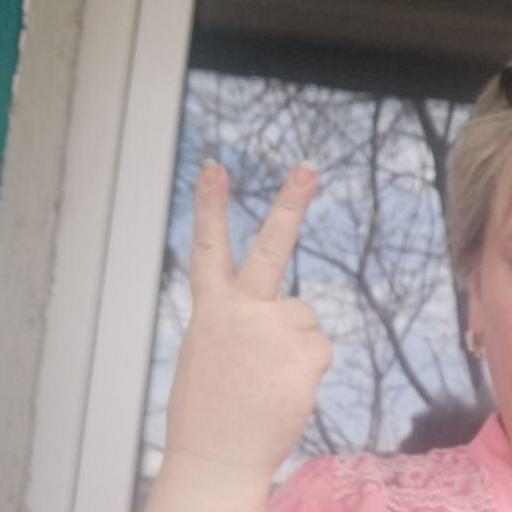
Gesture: peace_inverted